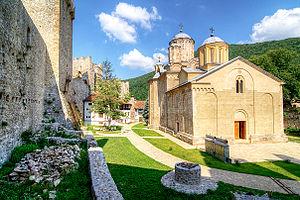
Monastère Manasija, Despotovac (Serbie)